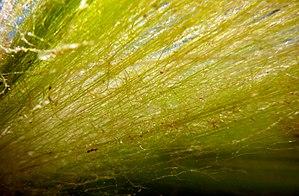
Filamenteuses vertes (vue de dessous)
La notion d'algue filamenteuse est ambiguë car regroupant un vaste ensemble d'organismes autotrophes classés dans plusieurs embranchements.